Drakelow Power Station

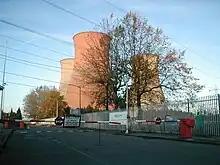
The cooling towers of Drakelow power station were high.

Drakelow power stations were supplied with coal via a branch off the adjacent Leicester and Burton railway line. Rail facilities included east- and west-facing junctions on the mainline, A and B station reception sidings, a merry-go-round loop with an associated coal hopper; the reception and departure sidings for the C station included weighbridges, coal hoppers, and ash and coal sidings.